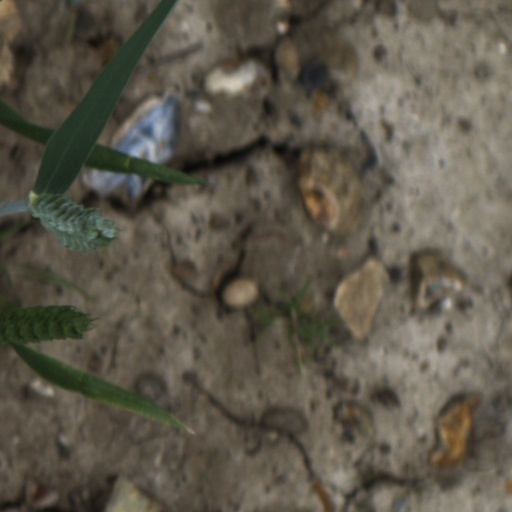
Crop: wheat